Padenghe sul Garda

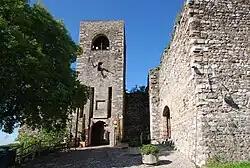
The entrance of the medieval castle.

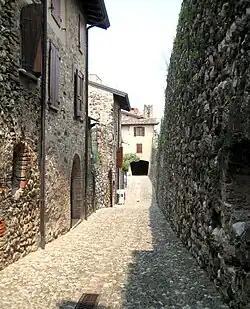
Street in Padenghe.

Traces of prehistoric settlements have been found (arrowheads) in the peat bogs. More recent findings attest to the Roman presence.